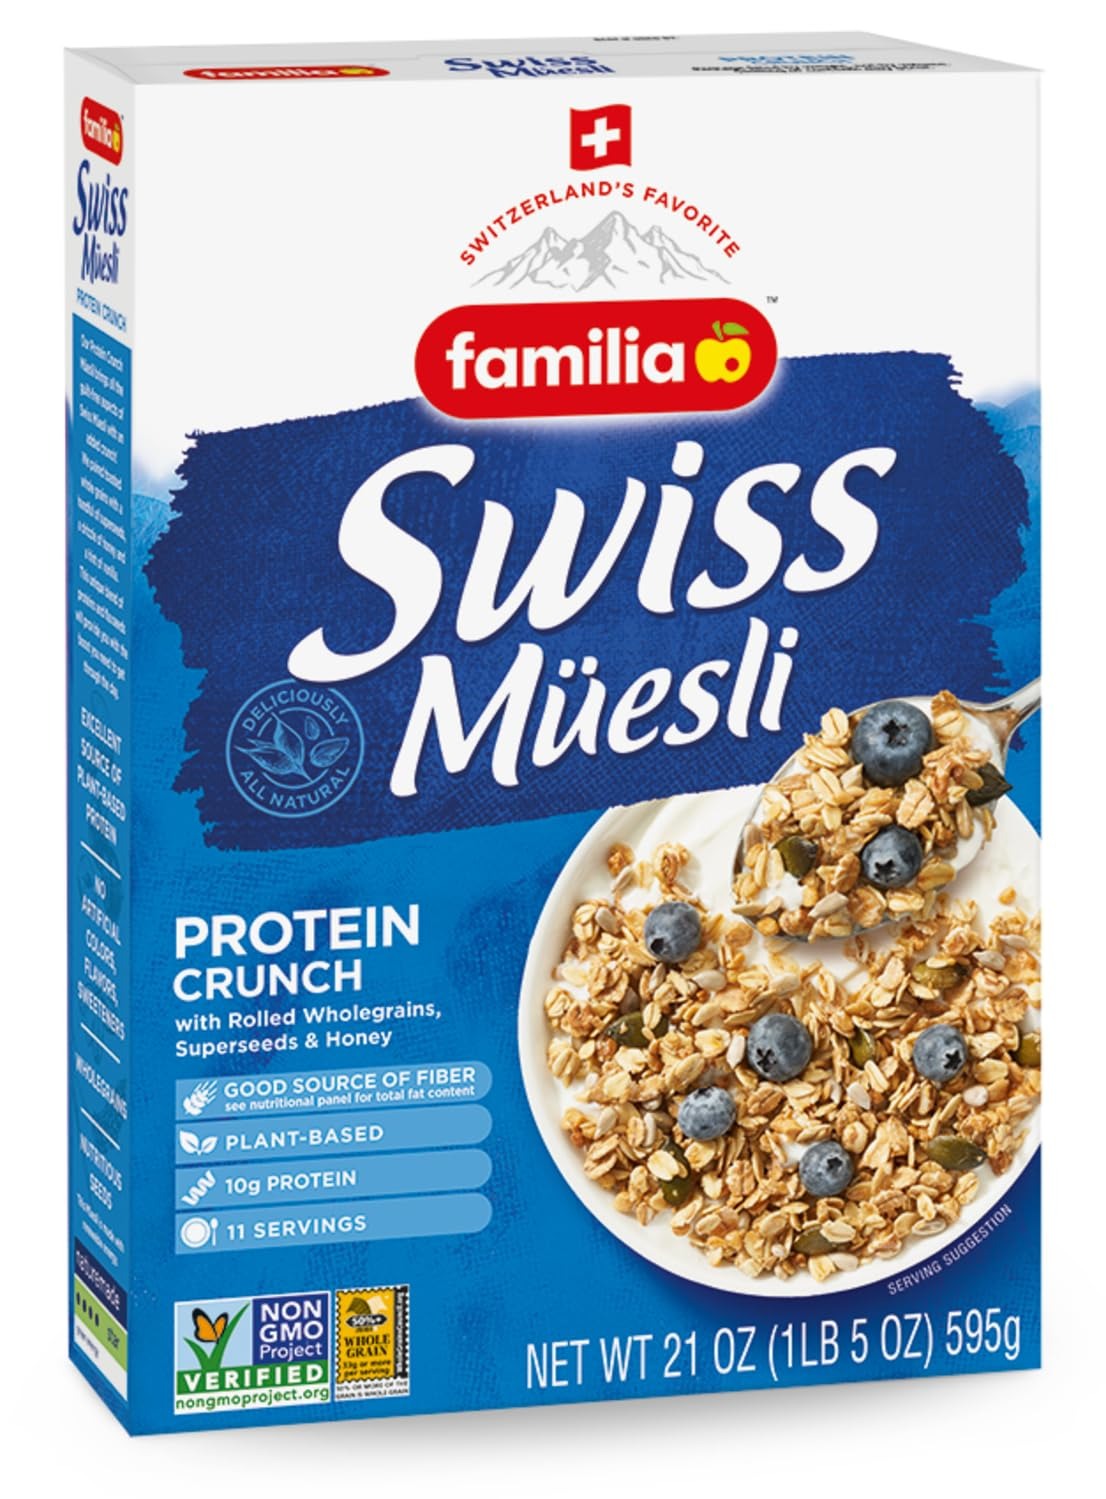
Item Name: Familia Swiss Muesli Protein Crunch, Energy-Packed Cereal with Superseeds & Honey, 21oz (Pack of 1)
Bullet Point 1: PROTEIN CRUNCH MUESLI: A variation of the world’s best Müesli - but this time we’ve added some protein crispies and small but mighty superseeds to pack in extra protein to your breakfast bowl or post-workout smoothie. Linseed, sunflower seeds and pumpkin seeds add a healthy crunch to the regular oat and wheat flakes, combined with a drizzle of honey and a hint of vanilla for a muesli that is as delicious as it is nutritious. This plant-based high protein Müesli cereal has a crunchy texture.
Bullet Point 2: POWER UP ON PROTEIN: With a whopping 18 grams of protein per 100 grams, this cereal is great for upping your protein intake through plant based protein. It is also a good source of fiber. A bowl of our Swiss Müesli with added superseeds will power you through the day, keeping you full and energized. #eatwellbewell
Bullet Point 3: GOOD FOR YOU AND THE PLANET TOO: From our recycled cardboard box, to the cereal inside our climate-neutral plastic bags, every part of Familia is working towards becoming climate positive. Our Müesli cereals are made using renewable energy. Our cereals are vegan, Kosher and third party verified as non-GMO.
Bullet Point 4: EXPLORE OUR RANGE: #pantrystaples Discover our full range of authentic Swiss Müeslis and granolas, Discover our wide variety of Swiss Müeslis and granolas, from the Original Swiss Recipe 1959, to our newly launched Protein Crunch and No Added Sugar variations. Start your day right with natural, wholesome Swiss cereal, brought to you from the picturesque Swiss mountains.
Bullet Point 5: FAMILIA: We live for Müesli. But not just any muesli - Familia is the world’s first Müesli company - and it’s best! For over 60 years, Familia has been producing healthy cereals for the whole family, using premium quality natural ingredients and gentle manufacturing processes.
Value: 21.0
Unit: Ounce

Price: 7.505